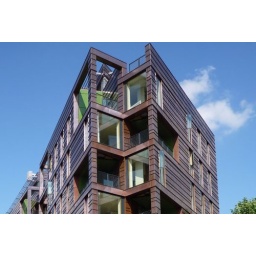
Clad in copper, climbing plants and green walls, this building houses student accommodation and communal shared spaces.